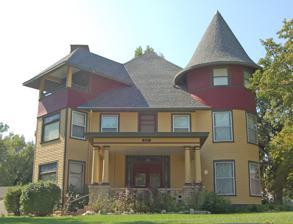
Building: George and Virginia Trout House
Country: United States of America
Year built: 1896
Historic house in Kansas, United States United States historic place George and Virginia Trout House U.S. National Register of Historic Places The George and Virginia Trout House in 2014 Location 615 Elm Street, Wamego, Kansas , U.S. Coordinates 39°12′16″N 96°18′23″W / 39.20444°N 96.30639°W / 39.20444; -96.30639 Built 1896 Built by Francis M. Spencer Architectural style Queen Anne NRHP reference No. 13001043 Added to NRHP January 8, 2014 The George and Virginia Trout House is a historic house in Wamego, Kansas , U.S., that was built in 1896. It was designed in the Queen Anne style architectural style . It has been listed on the National Register of Historic Places since January 8, 2014. References